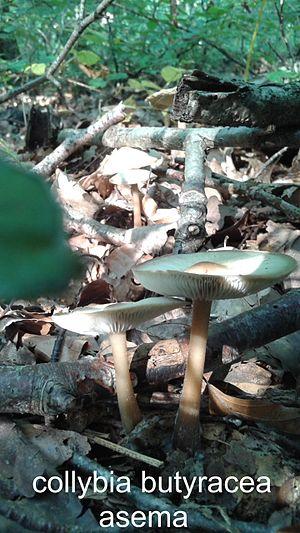
collybie beurrée, collybia butyracea var. asema (nord pas de calais) par temps sec
La Collybie beurrée, Collybia butyracea var. asema, est une variété de champignons basidiomycètes.